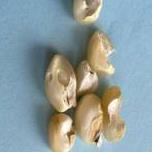
Maize quality: Bad